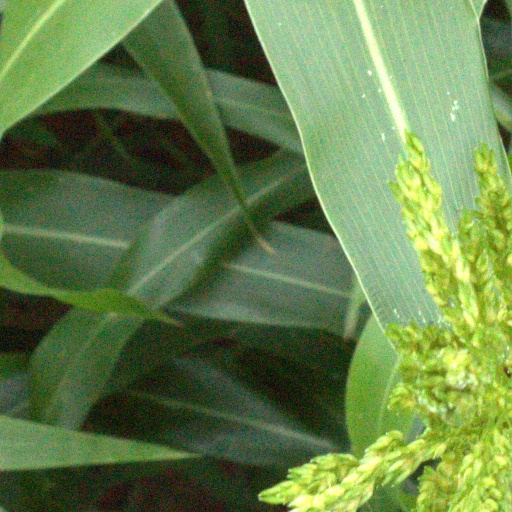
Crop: sorghum